WebOS

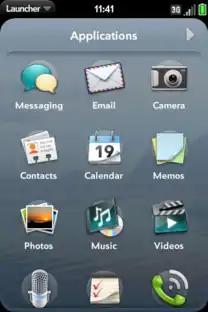
Screenshot of Palm webOS Launcher (2010)

In February 2011, HP announced that it would use webOS as the universal platform for all its devices. However, HP also made the decision that the Palm Pre, Palm Pixi, and the "Plus" revisions would not receive over-the-air updates to webOS 2.0, despite a previous commitment to an upgrade "in coming months." HP announced several webOS devices, including the HP Veer and HP Pre 3 smartphones, running webOS 2.2, and the HP TouchPad, a tablet computer released in July 2011 that runs webOS 3.0.